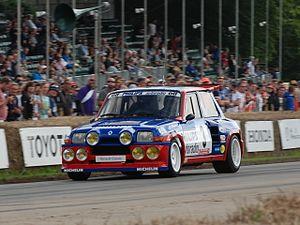
La Renault 5 Turbo est une auto très atypique extrapolée d'une Renault 5. Elle possède un moteur en position centrale-arrière et développant 160 ch, d'une cylindrée de 1 397 cm³ suralimenté par turbocompresseur. Elle fait grande impression tant sur la route qu'en compétition notamment en FIA Groupe 4 puis Groupe B. Certains la considèrent comme le « premier custom de série ».
Les Grandes Heures Automobiles est une manifestation consacrée aux voitures et motos de compétition historiques créée par Franz Hummel, qui se déroule depuis 2015 sur l'Autodrome de Linas-Montlhéry dans l'Essonne durant trois jours de septembre.